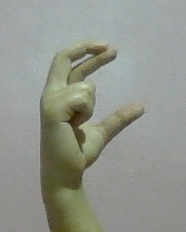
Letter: thal